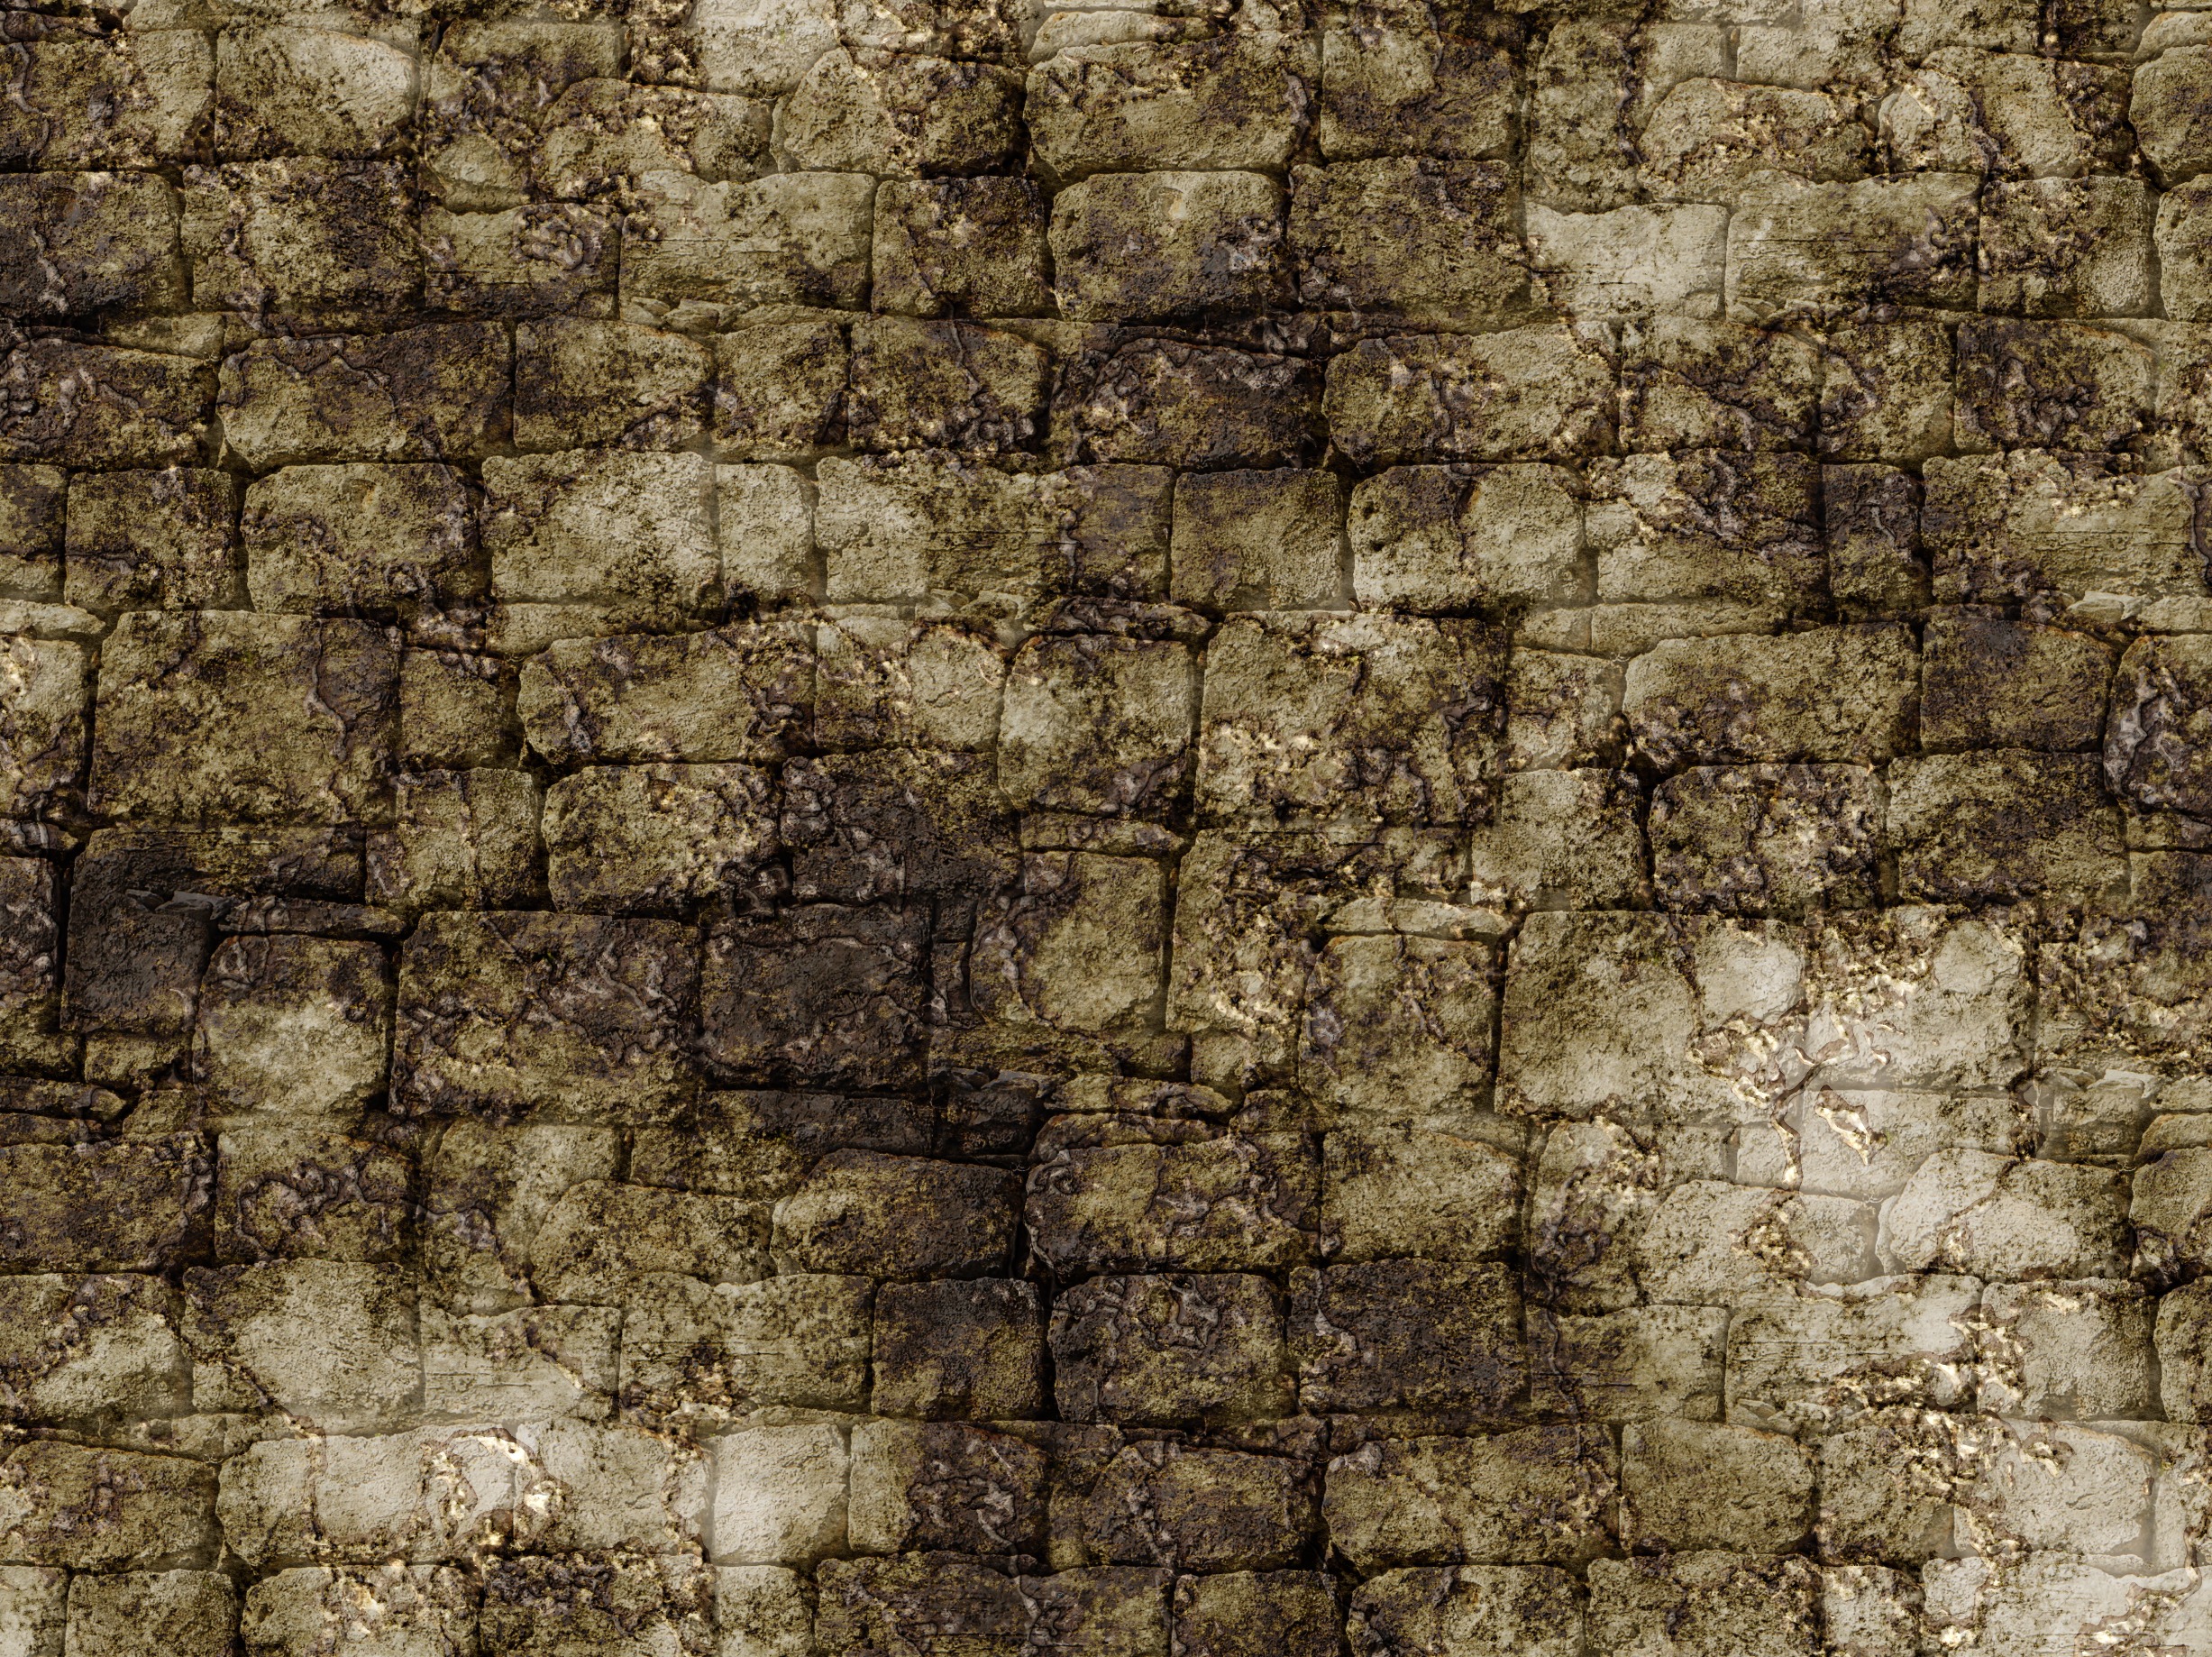
rock, structure, wood, texture, floor, wall, stone, pattern, dirt, soil, facade, dirty, stone wall, brick, material, background, design, bricked, flooring